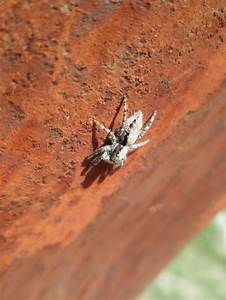
Label: spider